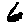
Label: 6